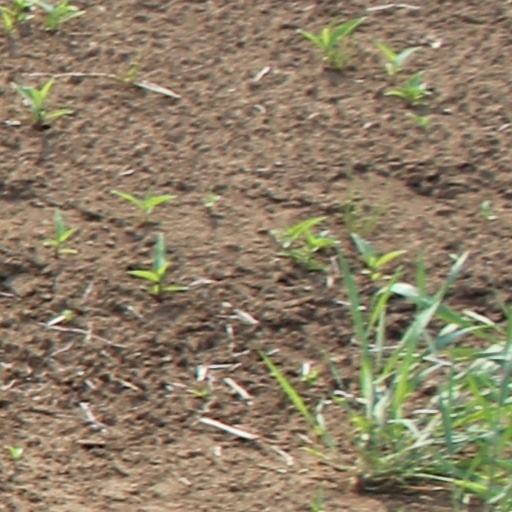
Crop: wheat